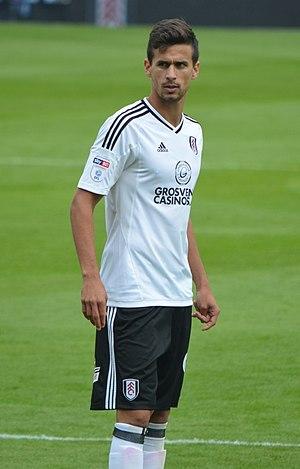
Rui Pedro da Rocha Fonte, né le 23 avril 1990 à Penafiel au Portugal, est un footballeur portugais. Il évolue au poste d'attaquant au SC Braga. Il est le frère du footballeur José Fonte.